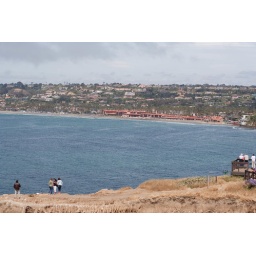
We kayaked all the way from the beach in front of the red roofed buildings